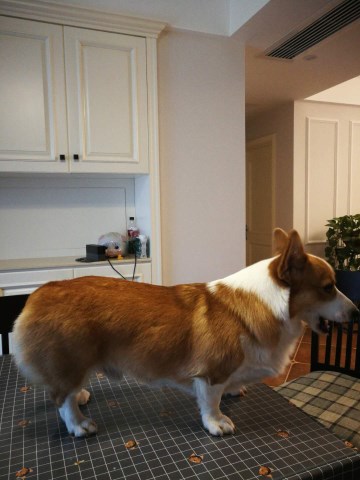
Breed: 2909-n000116-Cardigan